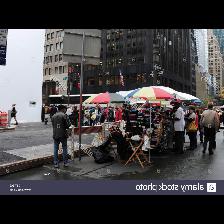
Label: Human